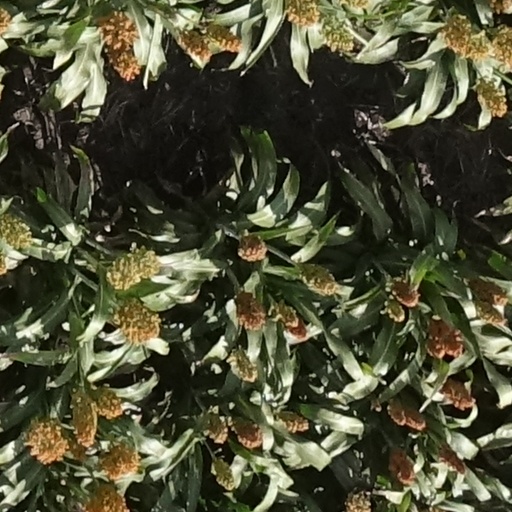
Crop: sorghum